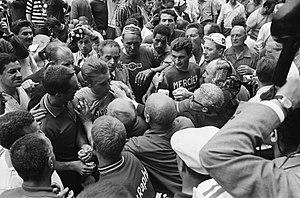
Cette page concerne l'année 1964 du calendrier grégorien.